Community gardening in the United States

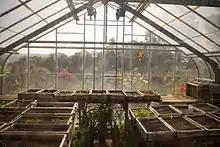
Fort Mason Community Garden, San Francisco, 2008

The American Community Garden Association maintains lists of community gardens in the United States. Community gardens can vary in shape, size, and function. Some of the largest community gardens in the nation are reported to be Shiloh Field Community Garden in Denton, Texas, measuring at 14.5 acres of land, and DeKalb County Community Gardens in DeKalb, Illinois, measuring over 15 acres of land.